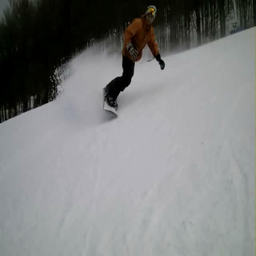
A man is sliding down a slope on a snow board.
A man is snowboarding down a slope in the snow.
a person snowboarding down a hill towards the camera
A snowboarder snowboarding down a snowy mountain in winter.
A person that is on a snowboard in the snow.